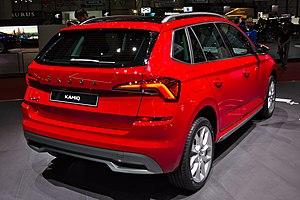
Le Kamiq est un crossover urbain du constructeur automobile tchèque Škoda commercialisé à partir du 3ᵉ trimestre 2019.